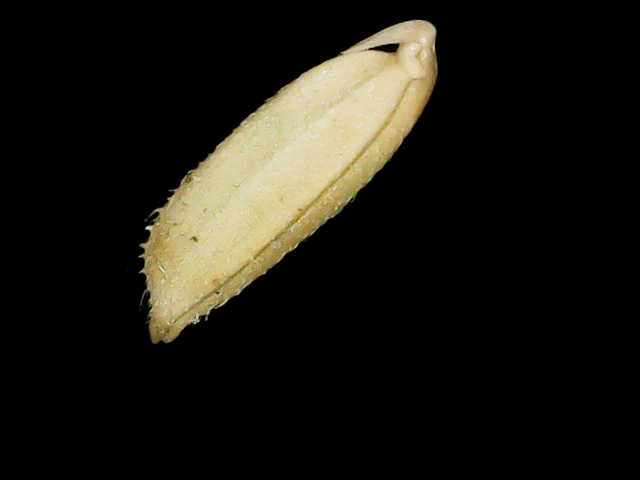
Rice variety: Binadhan23